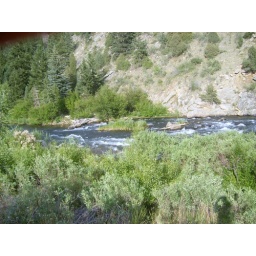
if you put a paper boat in right here it will travel till it doesn't travel anymore